Salon of 1810

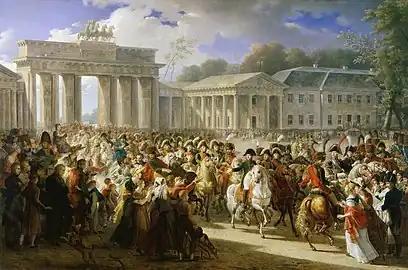
"Entry of Napoleon into Berlin" by Charles Meynier

The Salon of 1810 was an art exhibition held at the Louvre in Paris, part of the series of Salons held to display paintings, sculptures and engravings. It opened on 5 November 1810 and lasted until April 1811. It was the penultimate Salon to be held during the Napoleonic era and was followed by the Salon of 1812.